Rasiah Ranjith Leon

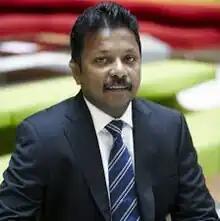

Rasiah Ranjith Leon (born 6 February 1968) is a Sri Lankan-Norwegian entrepreneur who, with Ratheesan Yoganathan and Baskaran Kandiah, is best known as the co-founder of Lebara Group where he still is a Director and one of the controlling shareholders. Leon holds a BSc degree in physics.